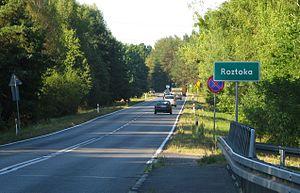
Roztoka [rɔsˈtɔka] est un village polonais, situé dans la Powiat de Varsovie-ouest et dans la voïvodie de Mazovie dans le centre-est de la Pologne.